Smuggling of firearms into Mexico

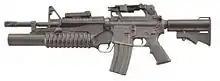
M4 Carbine with Grenade launcher (locally called "Chanate", Mexican Spanish for "great-tailed grackle")

ATF Project Gunrunner has a stated official objective to stop the sale and export of guns from the United States into Mexico in order to deny Mexican drug cartels the firearms considered "tools of the trade". However, since 2006 under Project Gunrunner, Operations "Fast and Furious", "Too Hot to Handle", "Wide Receiver" and "White Gun" (all together satirically dubbed "Operation Gunwalker"), are alleged to have done the opposite by ATF permitting and facilitating 'straw purchase' firearm sales to traffickers, and allowing the guns to 'walk' and be transported to Mexico. This has resulted in considerable controversy.